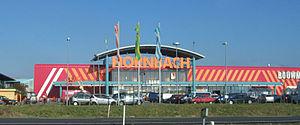
Hornbach est une chaîne de magasins de bricolage allemande de la grande distribution spécialisée dans les produits de construction, le bricolage et le jardinage, appartenant au groupe Hornbach Holding AG.